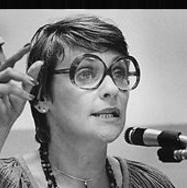
Age: 44